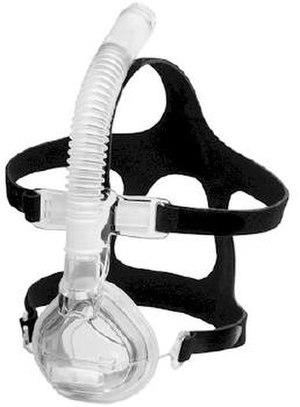
La ventilation en pression positive continue, ou en anglais CPAP, est un mode de support ventilatoire permettant de traiter certains troubles respiratoires. Elle est notamment très couramment utilisée pour traiter le syndrome d'apnée du sommeil.